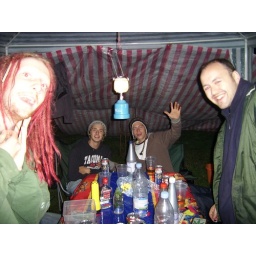
people with the table and gazebo in dirty brown